Hannah Banana

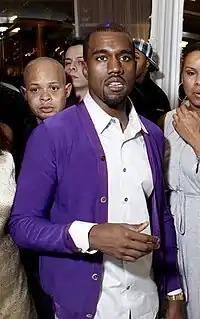
Rapper Kanye West was referenced in the episode.

In the opening scene of the episode, Chris alerts his parents of a failing grade he received at school on a science test, causing his mother to suggest he receive help on his homework. Chris then asks his father, Peter, for help who ends up rejecting him, leading Chris to blame his bad grades on the Evil Monkey, and announces that he will prove the monkey is real. Peter then suggests that his son would have to do a better job than God when he created actresses Ellen Barkin and Kelly McGillis.